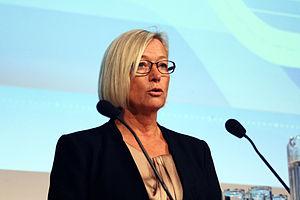
Stjørdal est une ville et une commune du comté de Nord-Trøndelag en Norvège. Størdal est la commune la plus habitée du comté mais le centre administratif de Stjørdalshalsen ne compte que 11 416 habitants. La localité, avec ses zones urbaines a obtenu le statut de ville le 1ᵉʳ juillet 1997. La commune est, parmi celles du comté, celle qui compte la croissance la plus élevée.
Marit Arnstad est une avocate norvégienne et une personnalité politique.